Baron FitzHugh

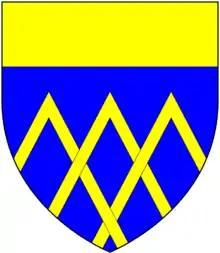
Arms of FitzHugh: "Azure, three chevrons interlaced in base or a chief of the last". These arms were quartered by Queen Katherine Parr, her brother William Parr, 1st Marquess of Northampton and later by the Herbert family, Earls of Pembroke, and are visible in Wilton House

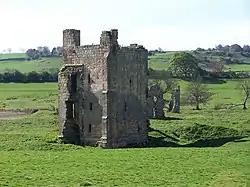
Remnant of Ravensworth Castle, North Yorkshire, seat of the FitzHugh family until the 16th century

Baron FitzHugh, of Ravensworth in North Yorkshire, is an abeyant title in the Peerage of England. It was created in 1321 for Sir Henry FitzHugh. The title passed through the male line until the death in 1513 of George FitzHugh, 7th Baron FitzHugh, when it became abeyant between his great-aunts Alice, Lady Fiennes and Elizabeth, Lady Parr, and to their descendants living today, listed below. The family seat was Ravensworth Castle in North Yorkshire, situated 4.5 miles (7.2 km) north-west of Richmond Castle, "caput" of the Honour of Richmond, one of the most important fiefdoms in Norman England.